Gu Xiancheng

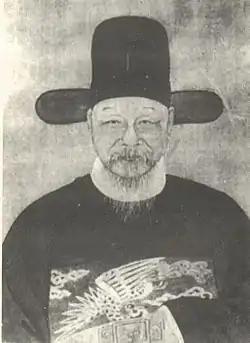
Portrait of Gu Xiancheng

Gu Xiancheng (1550–1612) was a Ming dynasty Chinese bureaucrat and educator who founded the Donglin movement.